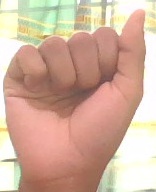
ASL sign: A